CMLL International Gran Prix (2005)

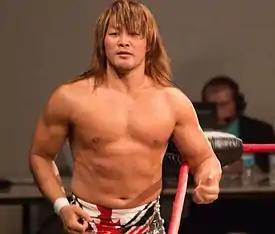
Hiroshi Tanahashi, representing Japan

The CMLL International Gran Prix (2005) was a "lucha libre", or professional wrestling, tournament produced and scripted by the Mexican professional wrestling promotion Consejo Mundial de Lucha Libre (CMLL; "World Wrestling Council" in Spanish) which took place on September 23, 2005 in Arena México, Mexico City, Mexico, CMLL's main venue. The 2005 International Gran Prix was the eight time CMLL has held an International Gran Prix tournament since 1994. All International Gran Prix tournaments have been a one-night tournament, always as part of CMLL's Friday night CMLL Super Viernes shows.